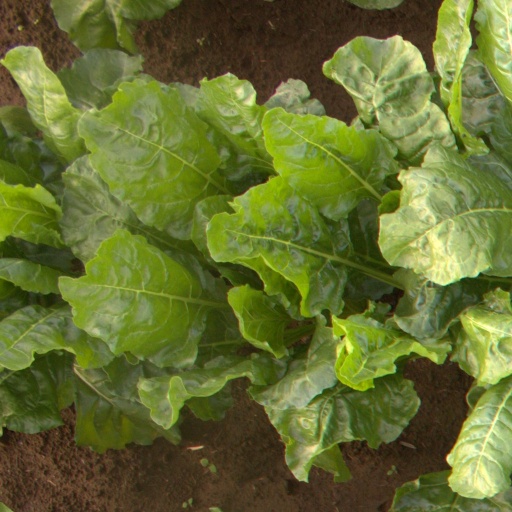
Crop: sugar beet